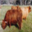
Label: cattle